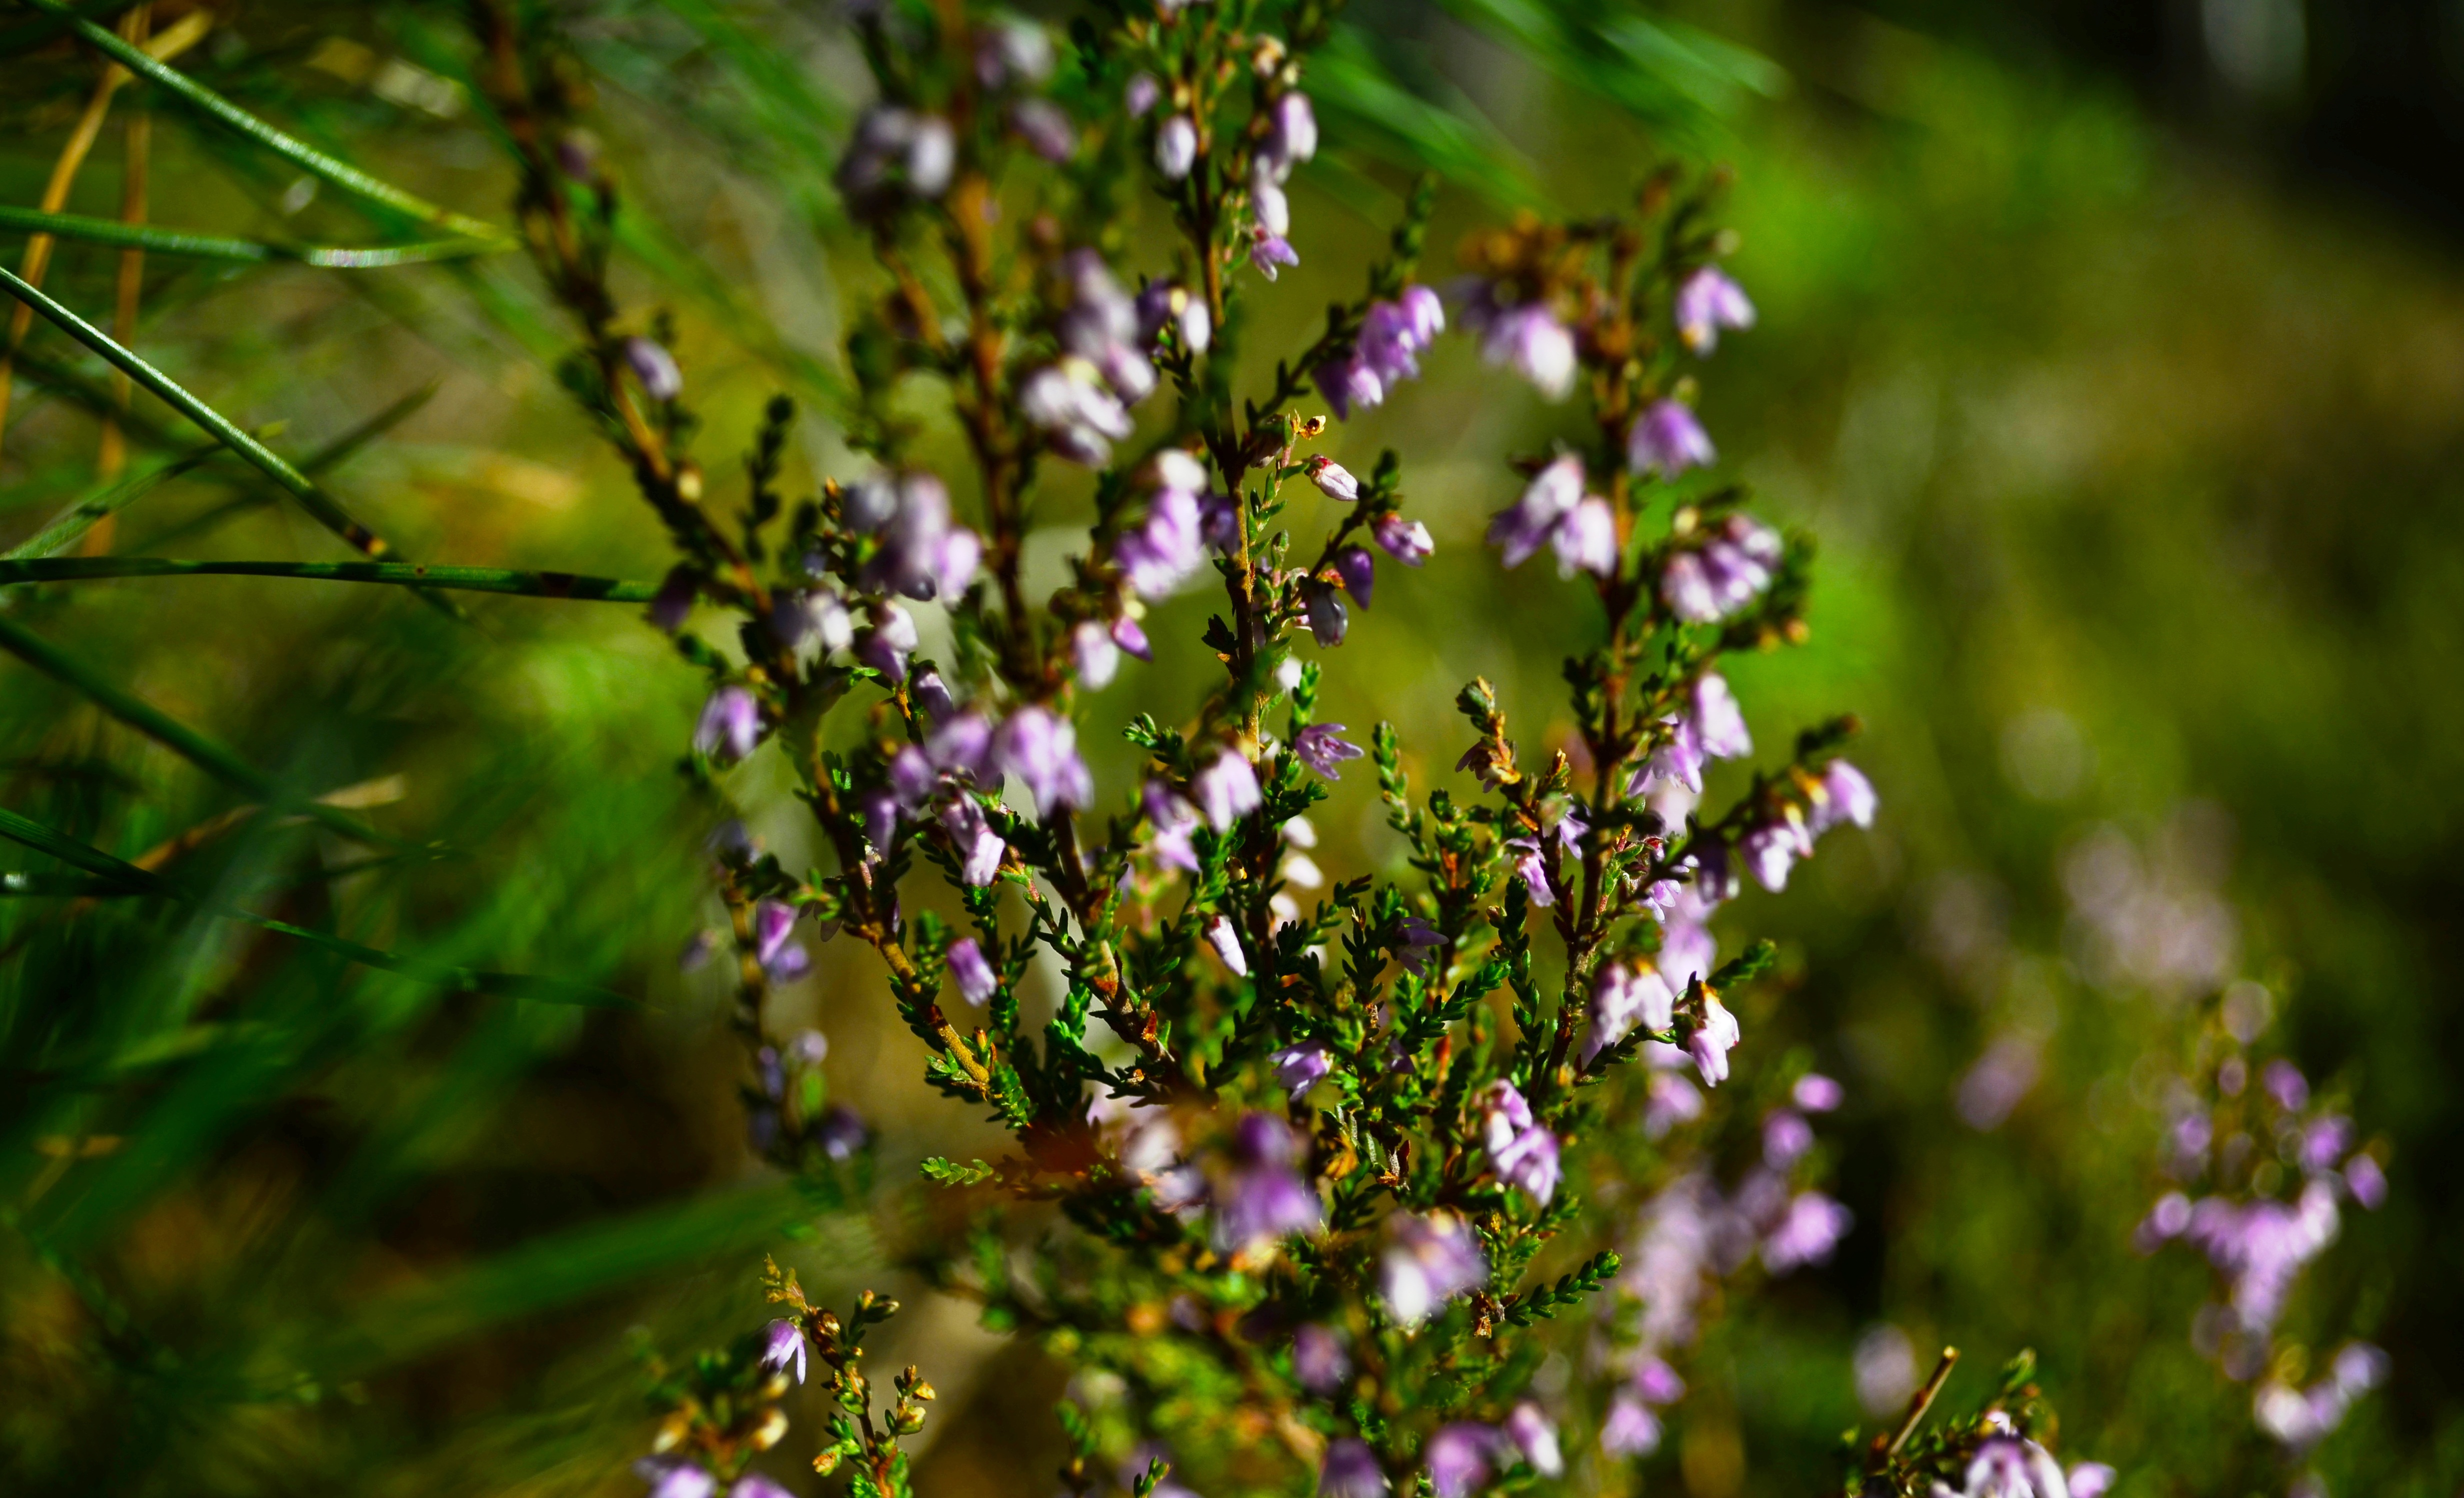
natural, flower, plant, purple, petal, terrestrial plant, herbaceous plant, grass, groundcover, Forb, wood, annual plant, flowering plant, shrub, tree, subshrub, twig, herb, macro photography, plant stem, wildflower, perennial plant, buddleia, art, lavender